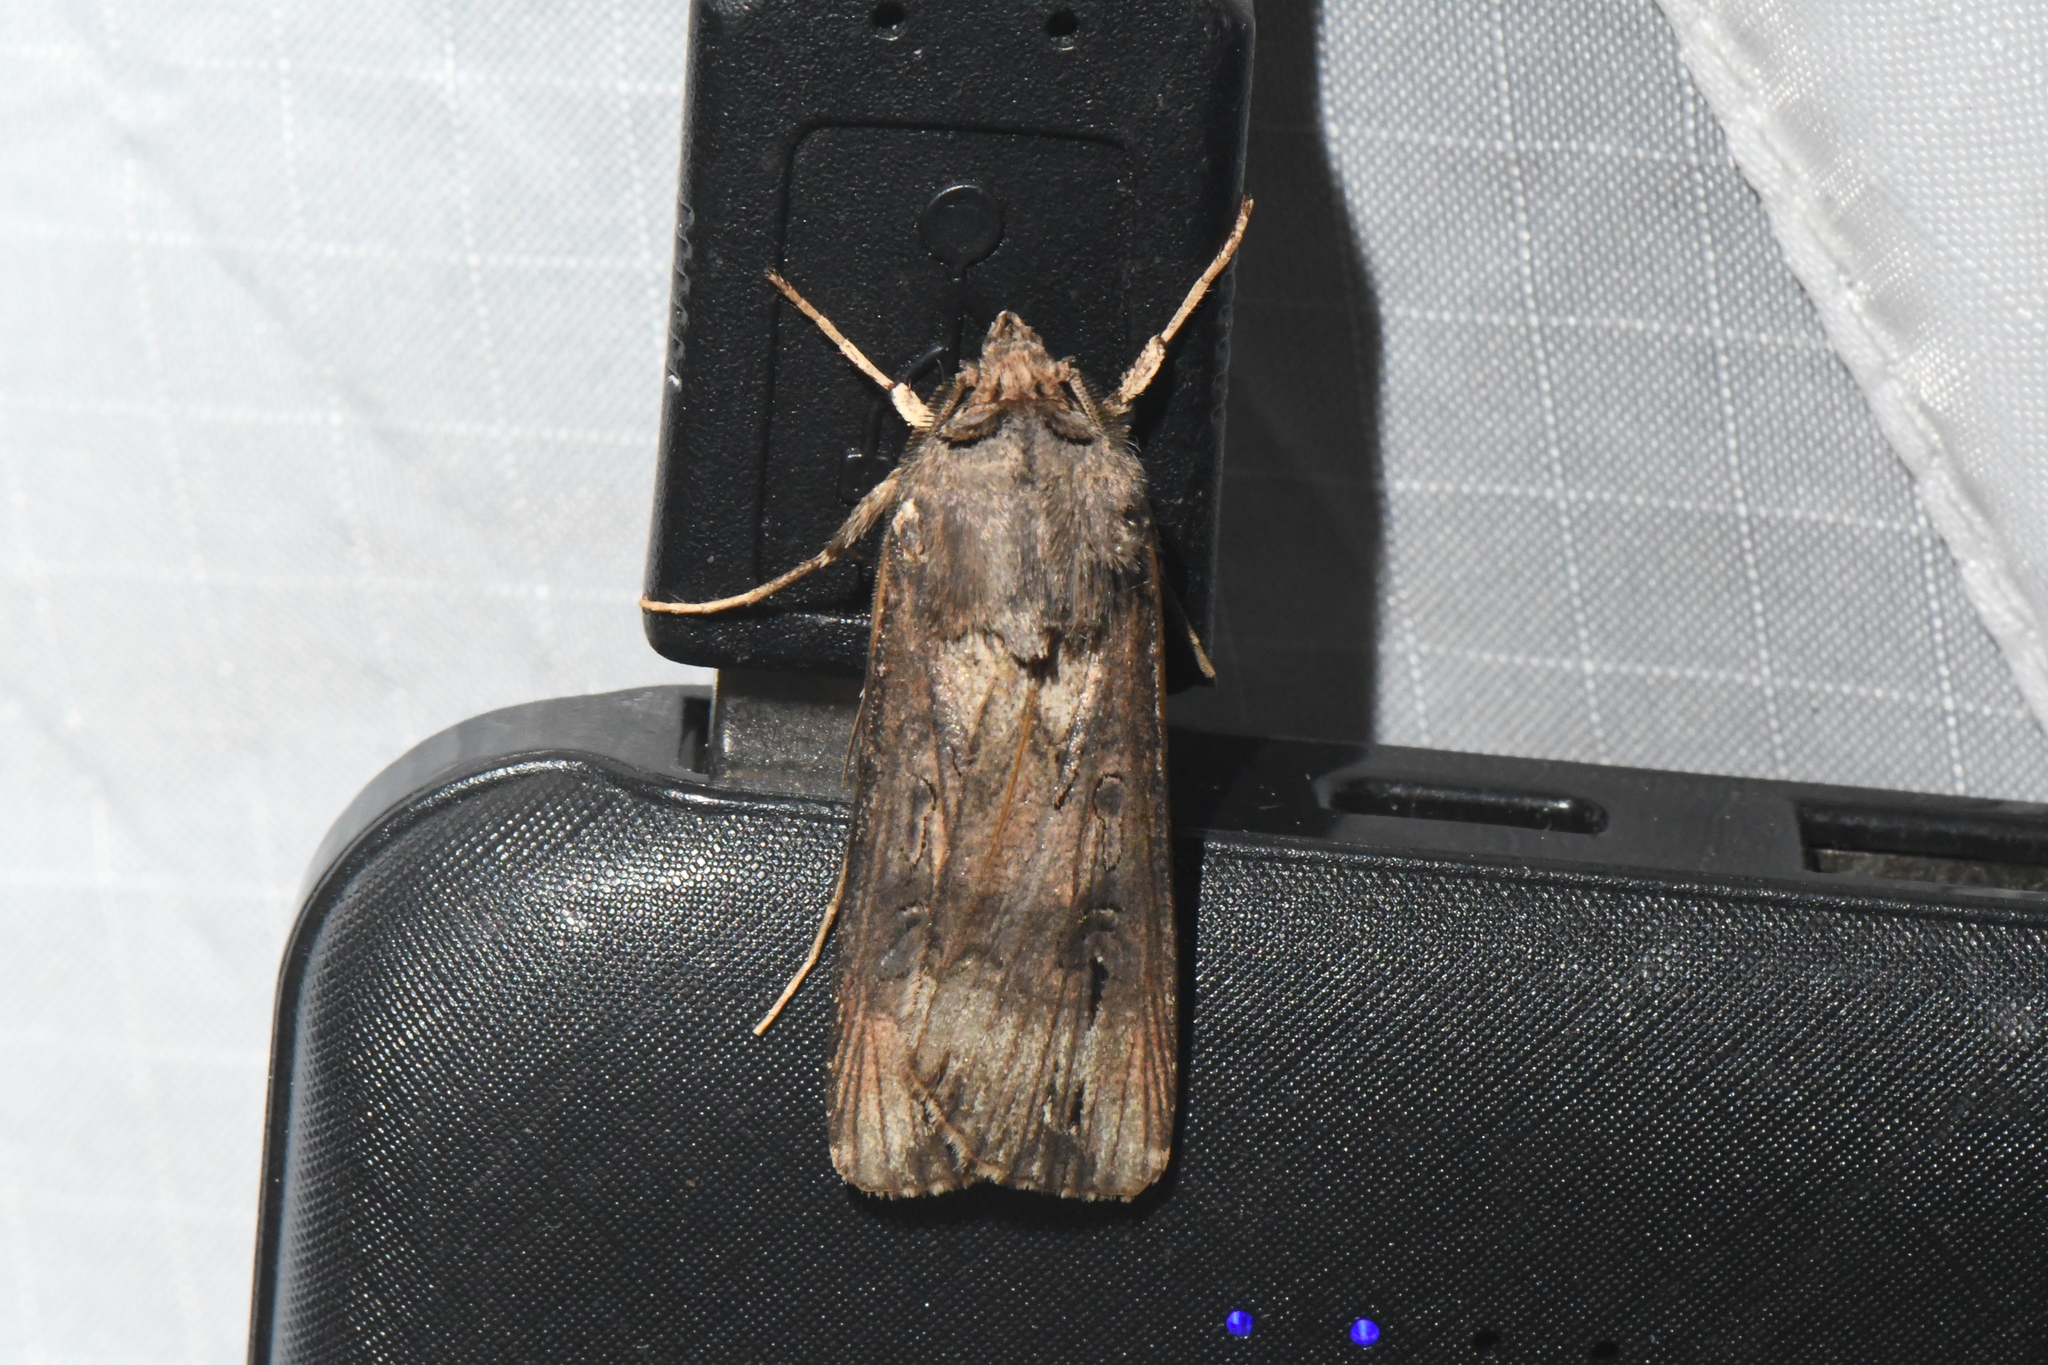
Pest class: cutworms